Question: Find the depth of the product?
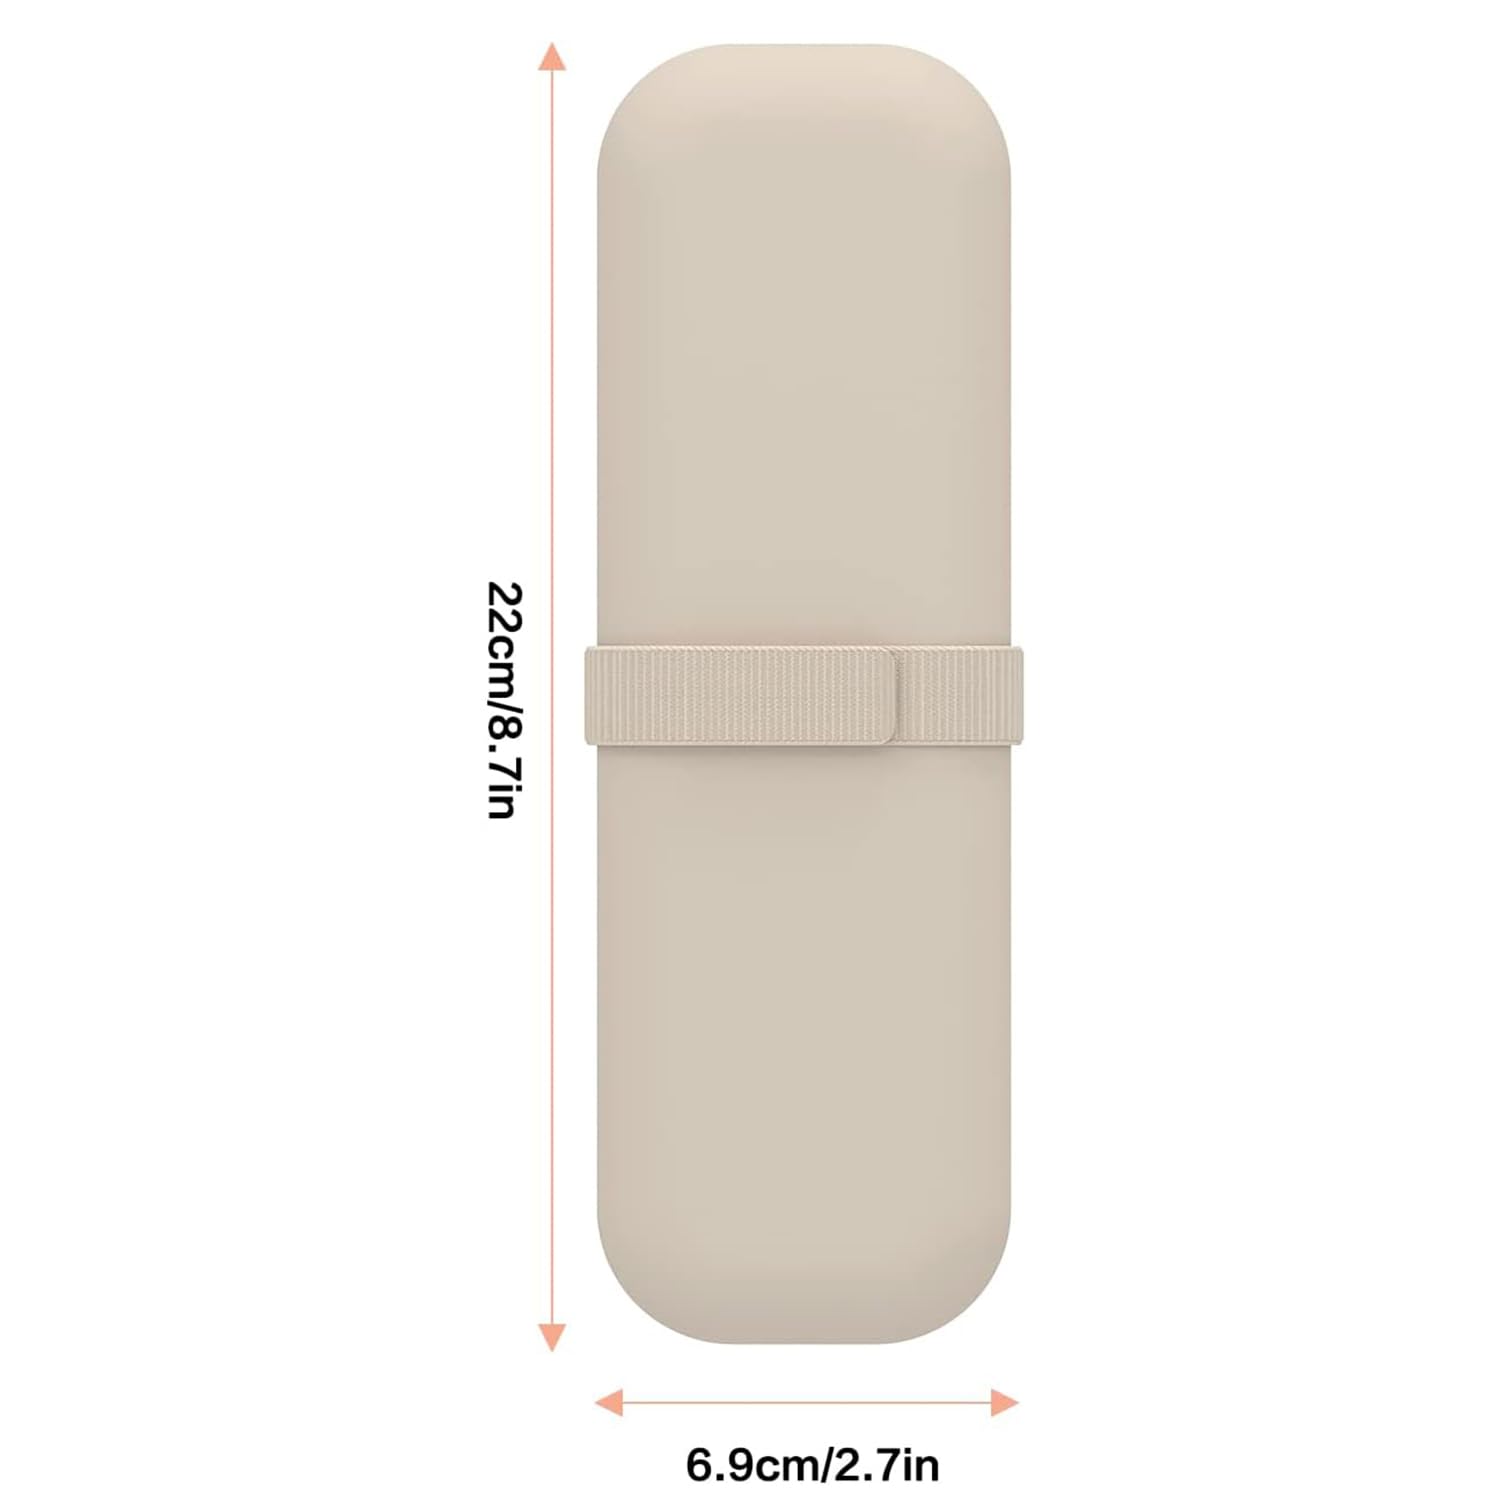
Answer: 6.9 centimetre